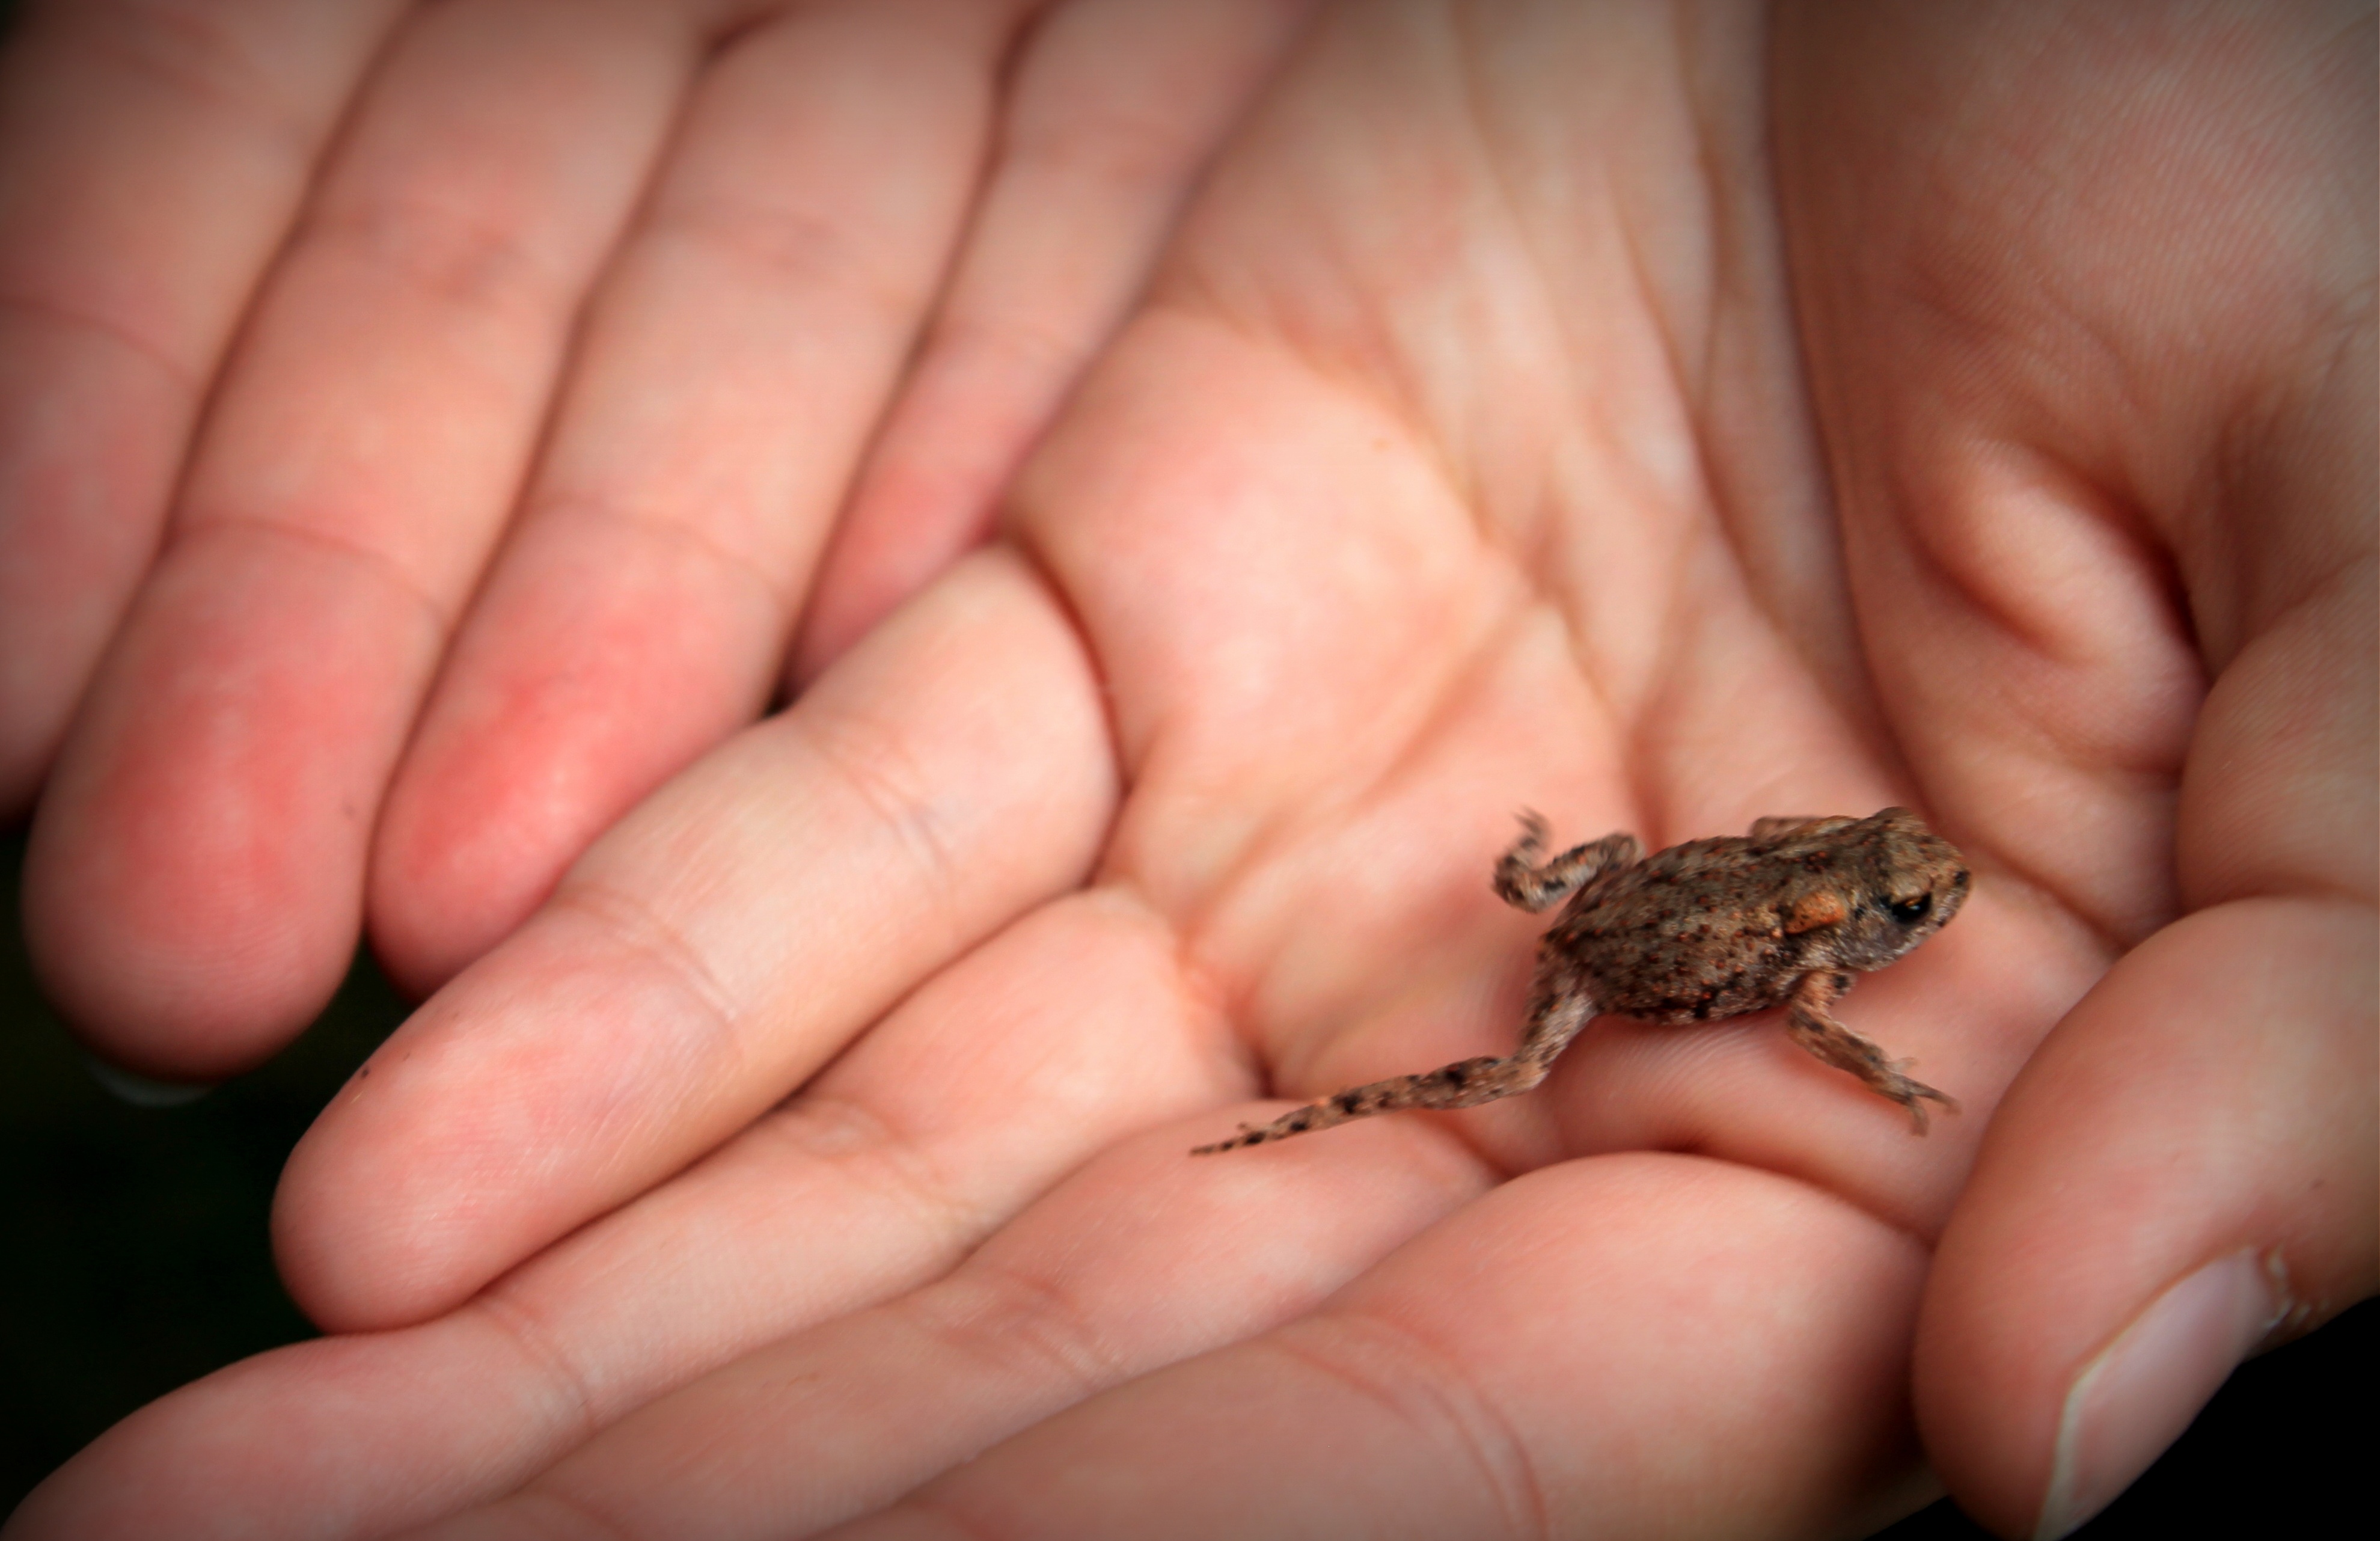
hand, finger, frog, toad, reptile, amphibian, fauna, close up, vertebrate, macro photography